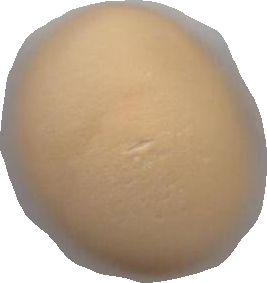
Variety: Grobogan